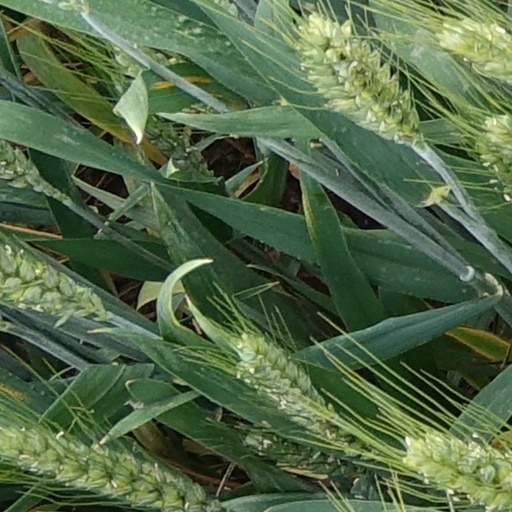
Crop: wheat